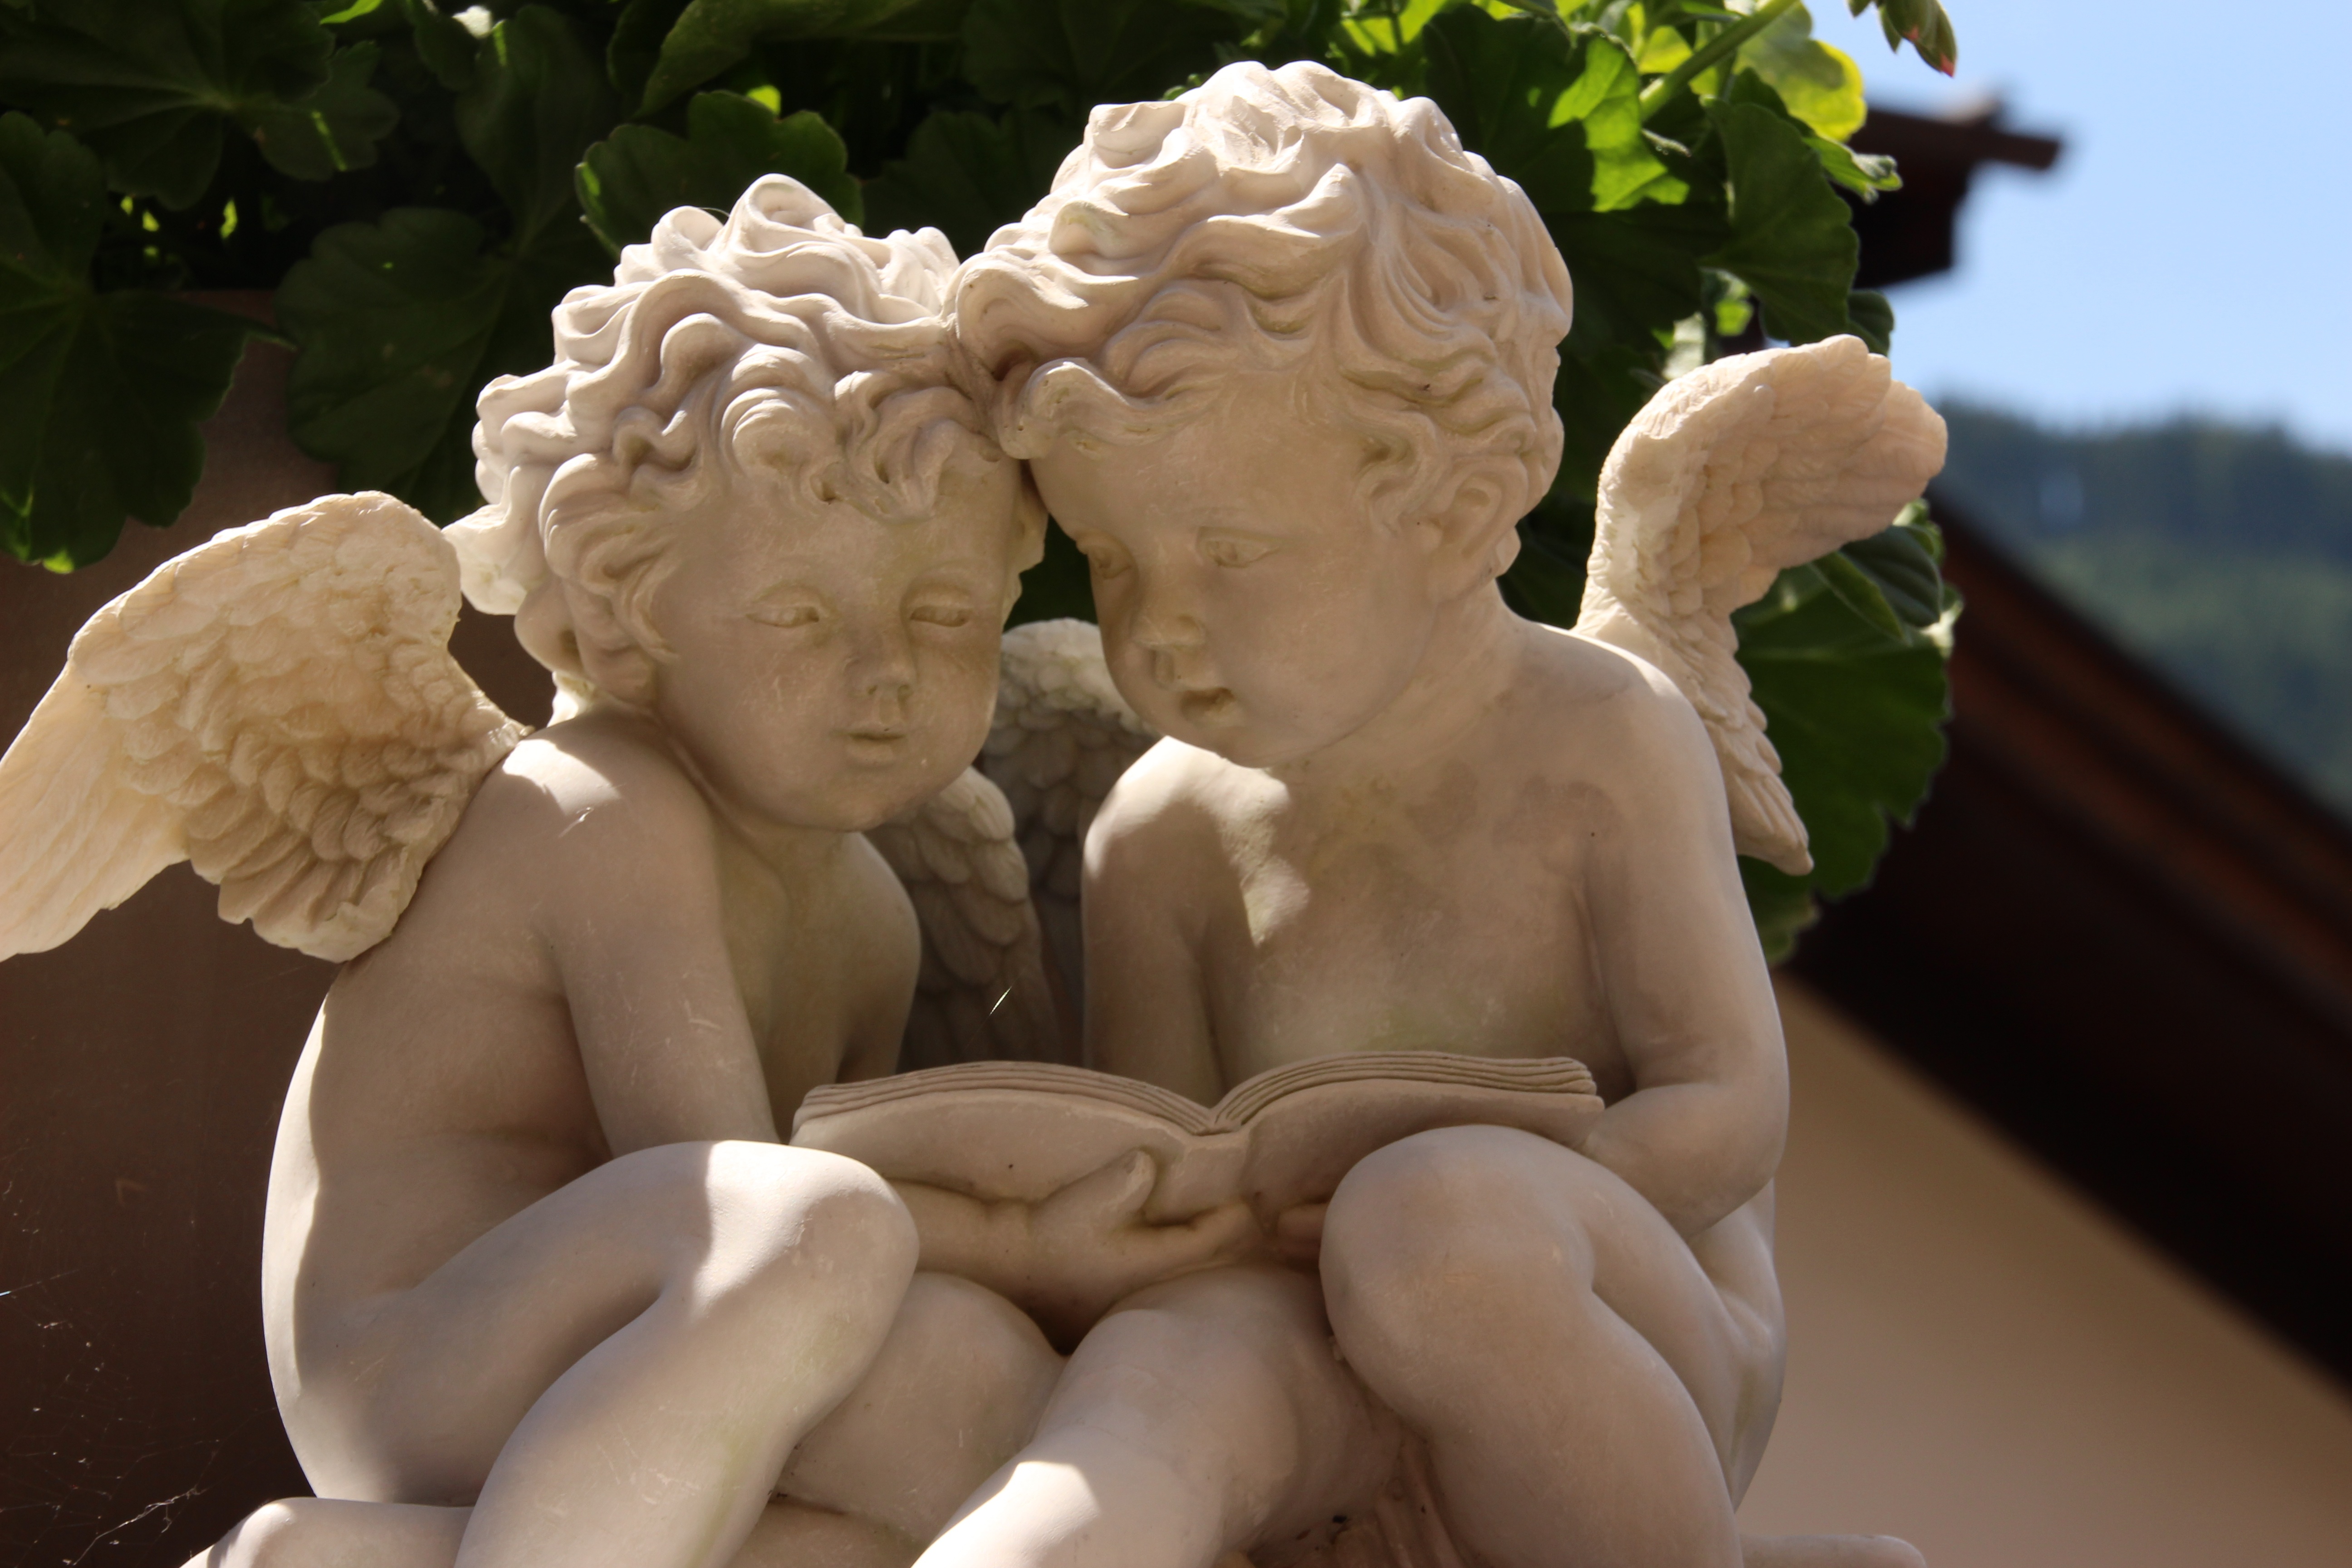
read, sweet, monument, statue, toy, deco, embrace, sculpture, angel, art, carving, angel figure, harmony, mythology, interaction, human positions